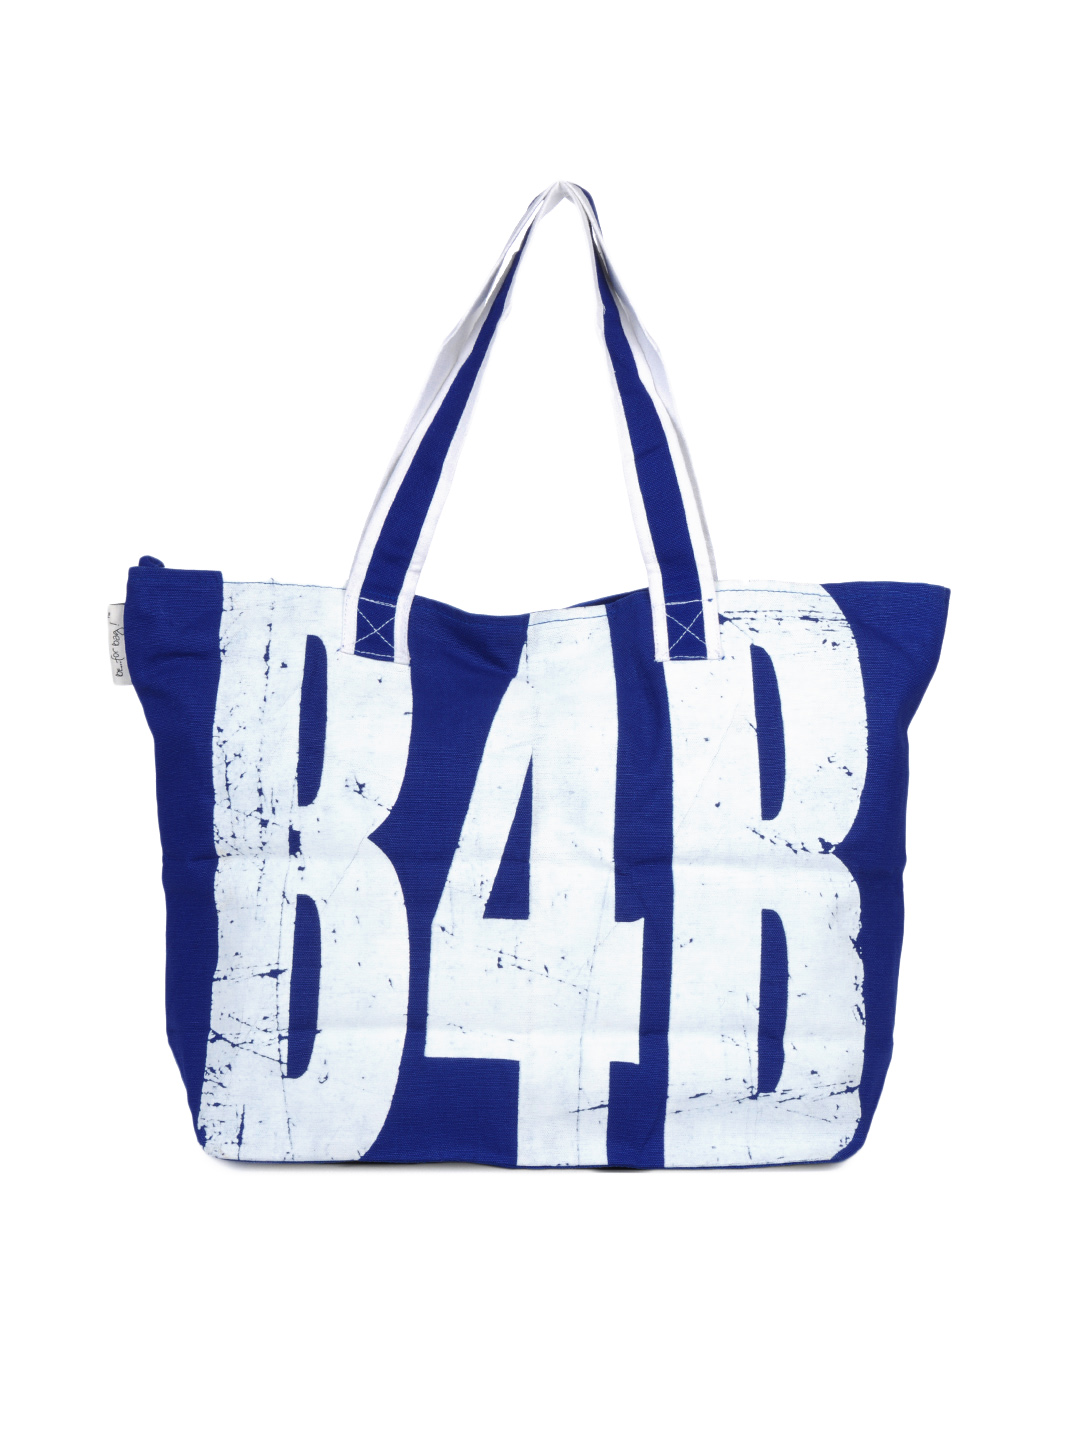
Be For Bag Women Blue Tote Bag
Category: Accessories / Bags / Handbags
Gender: Women
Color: Blue
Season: Summer 2015
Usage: Casual